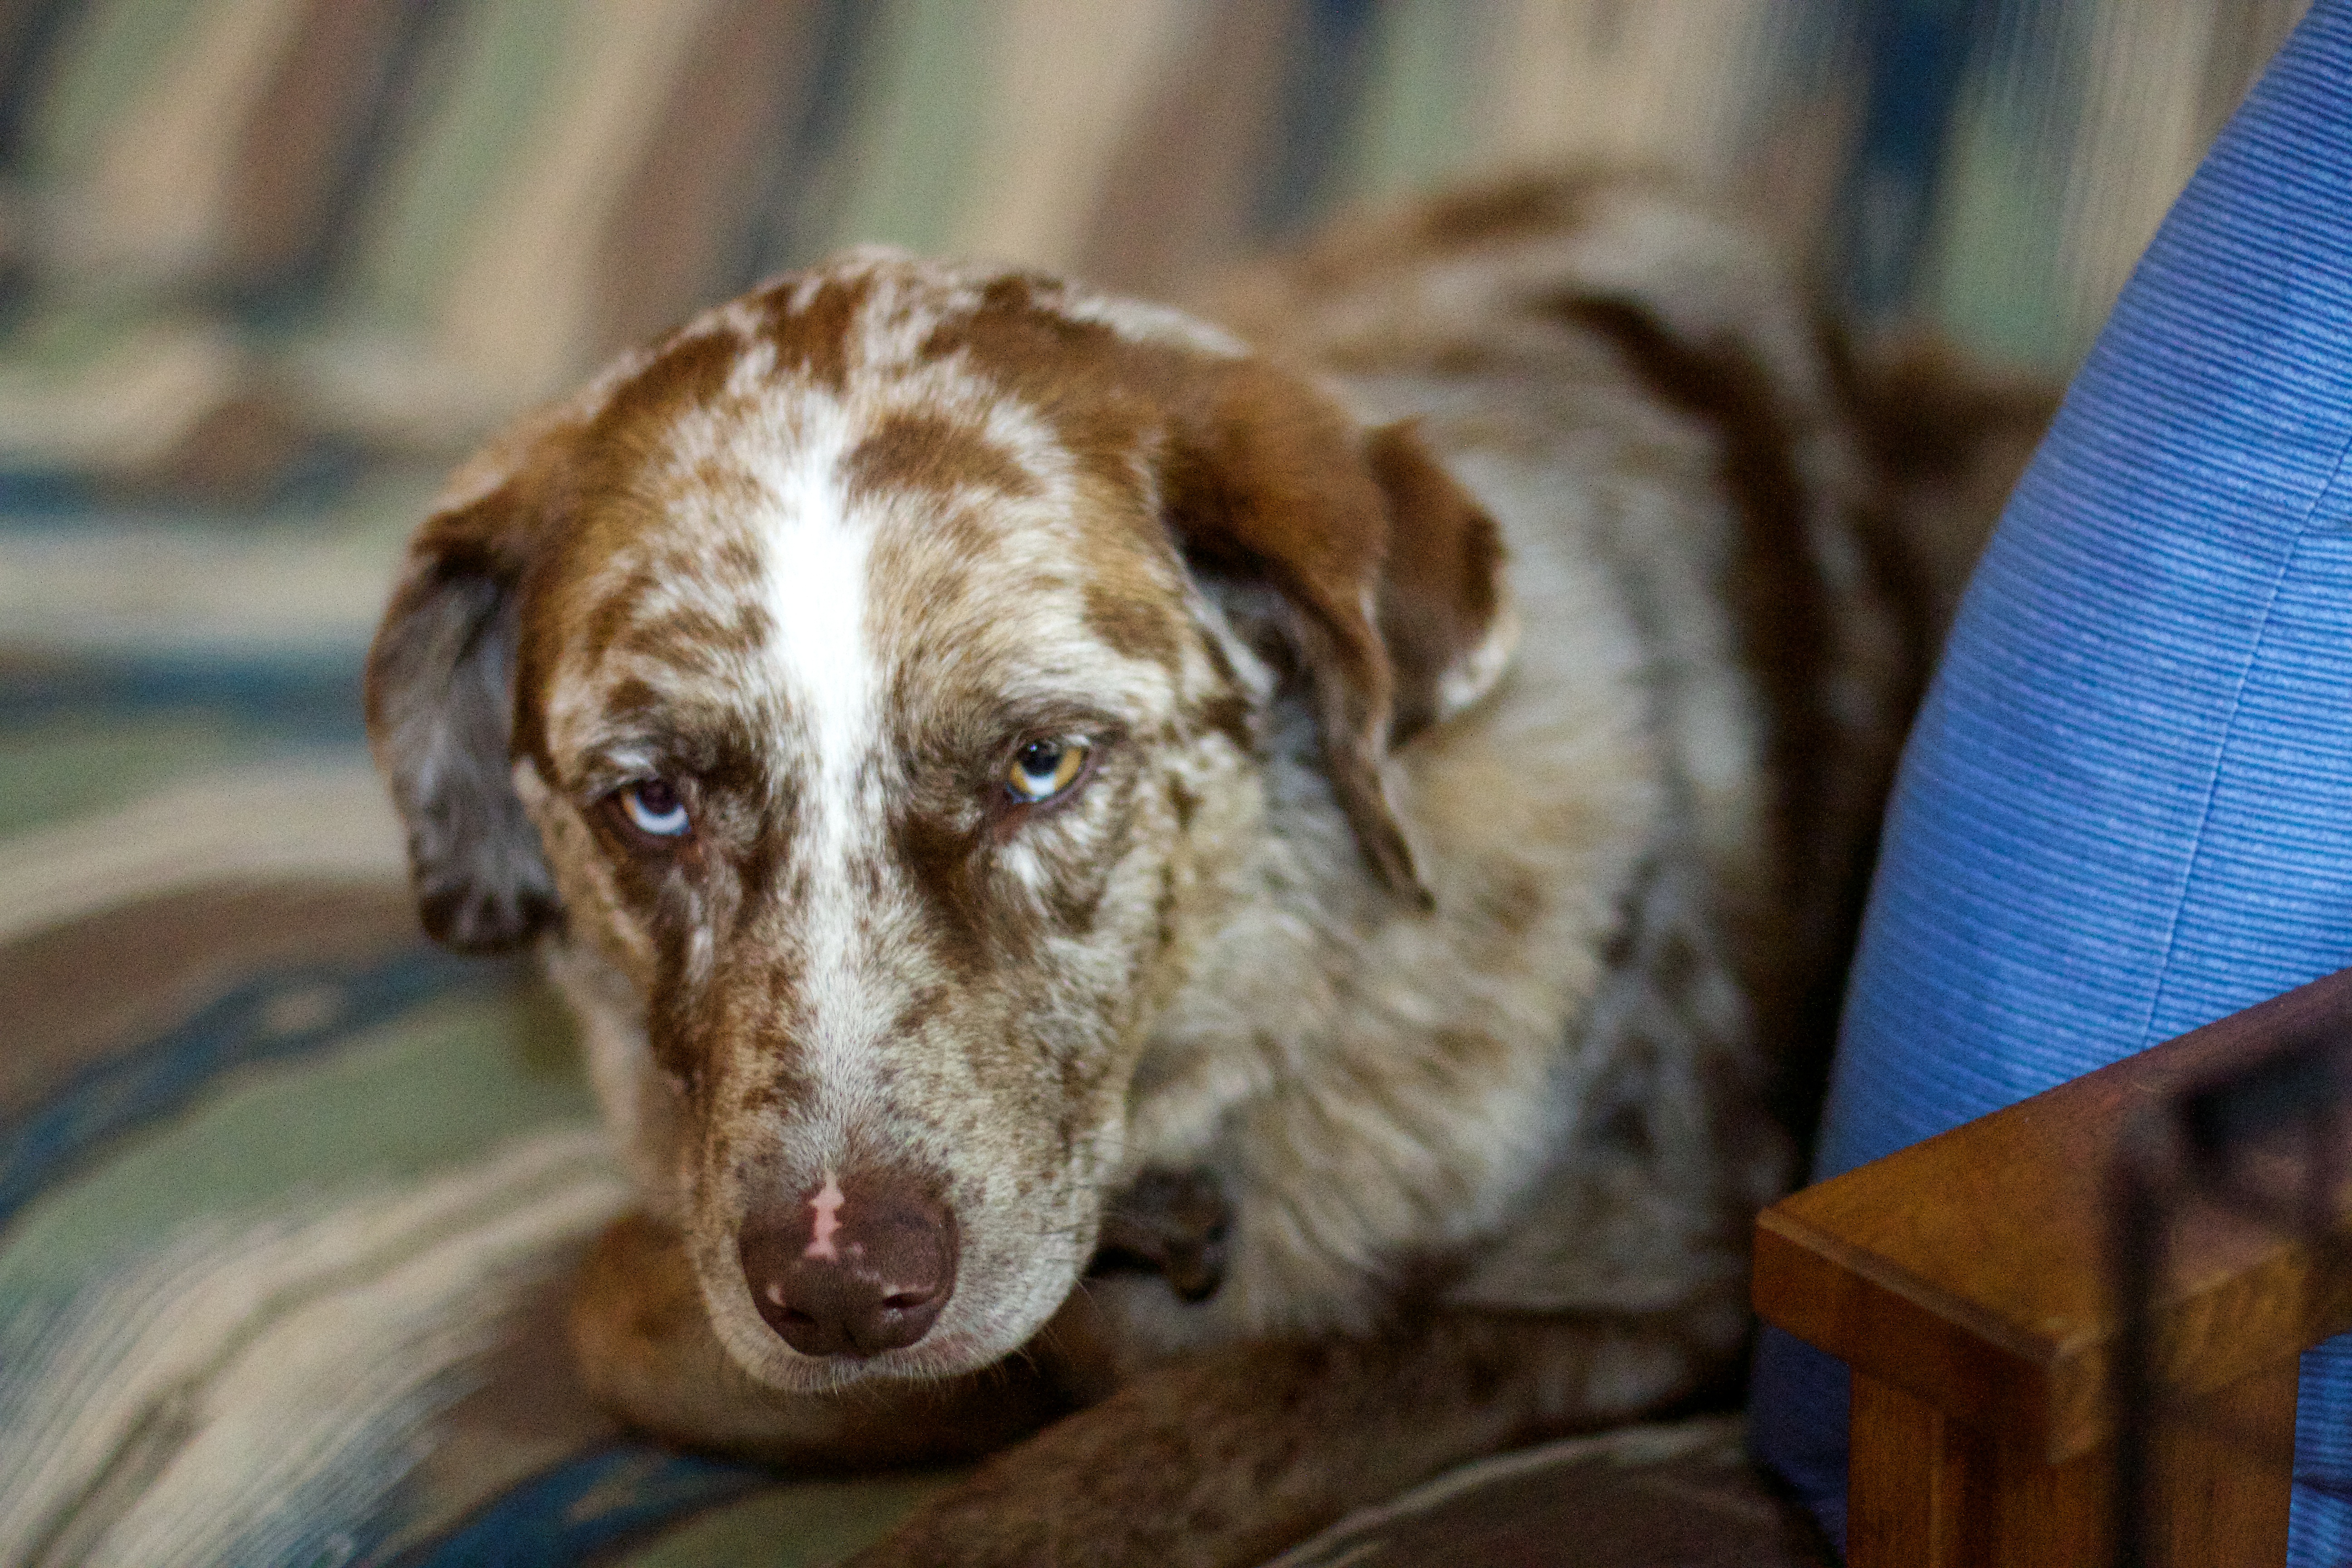
dog, mammal, vertebrate, felix, animal shelter, street dog, dog like mammal, dog crossbreeds